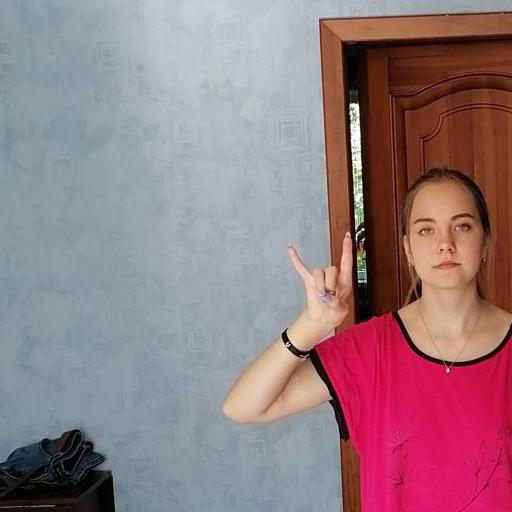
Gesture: rock